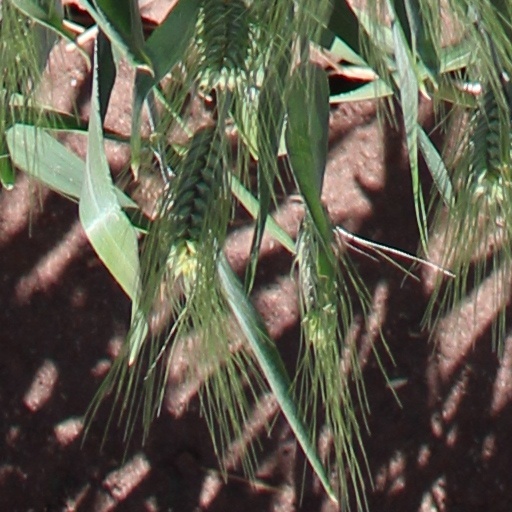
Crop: wheat